Pervaiz Mehdi Qureshi

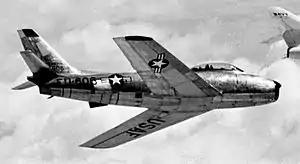
F-86 in flight: Flight Lieutenant Mehdi was shot down by an Indian Folland Gnat while flying a F-86 in 1971.

In 1965, Pilot Officer Mehdi participated in close air support combat operations during the Indo-Pakistani war of 1965, where he flew his Sabre against Indian Folland Gnats. After the war, Mehdi was promoted to flying officer in 1966 and flight-lieutenant in 1969.